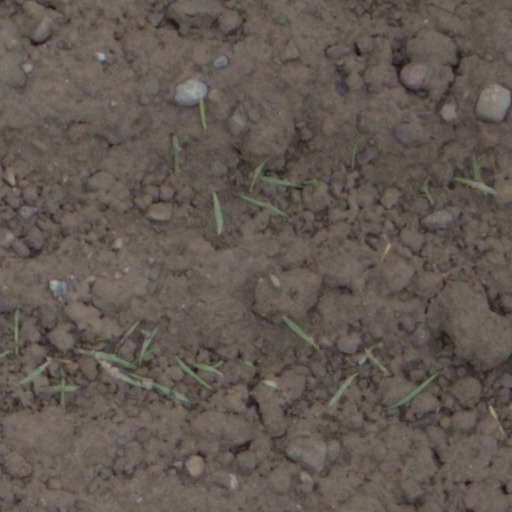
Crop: wheat